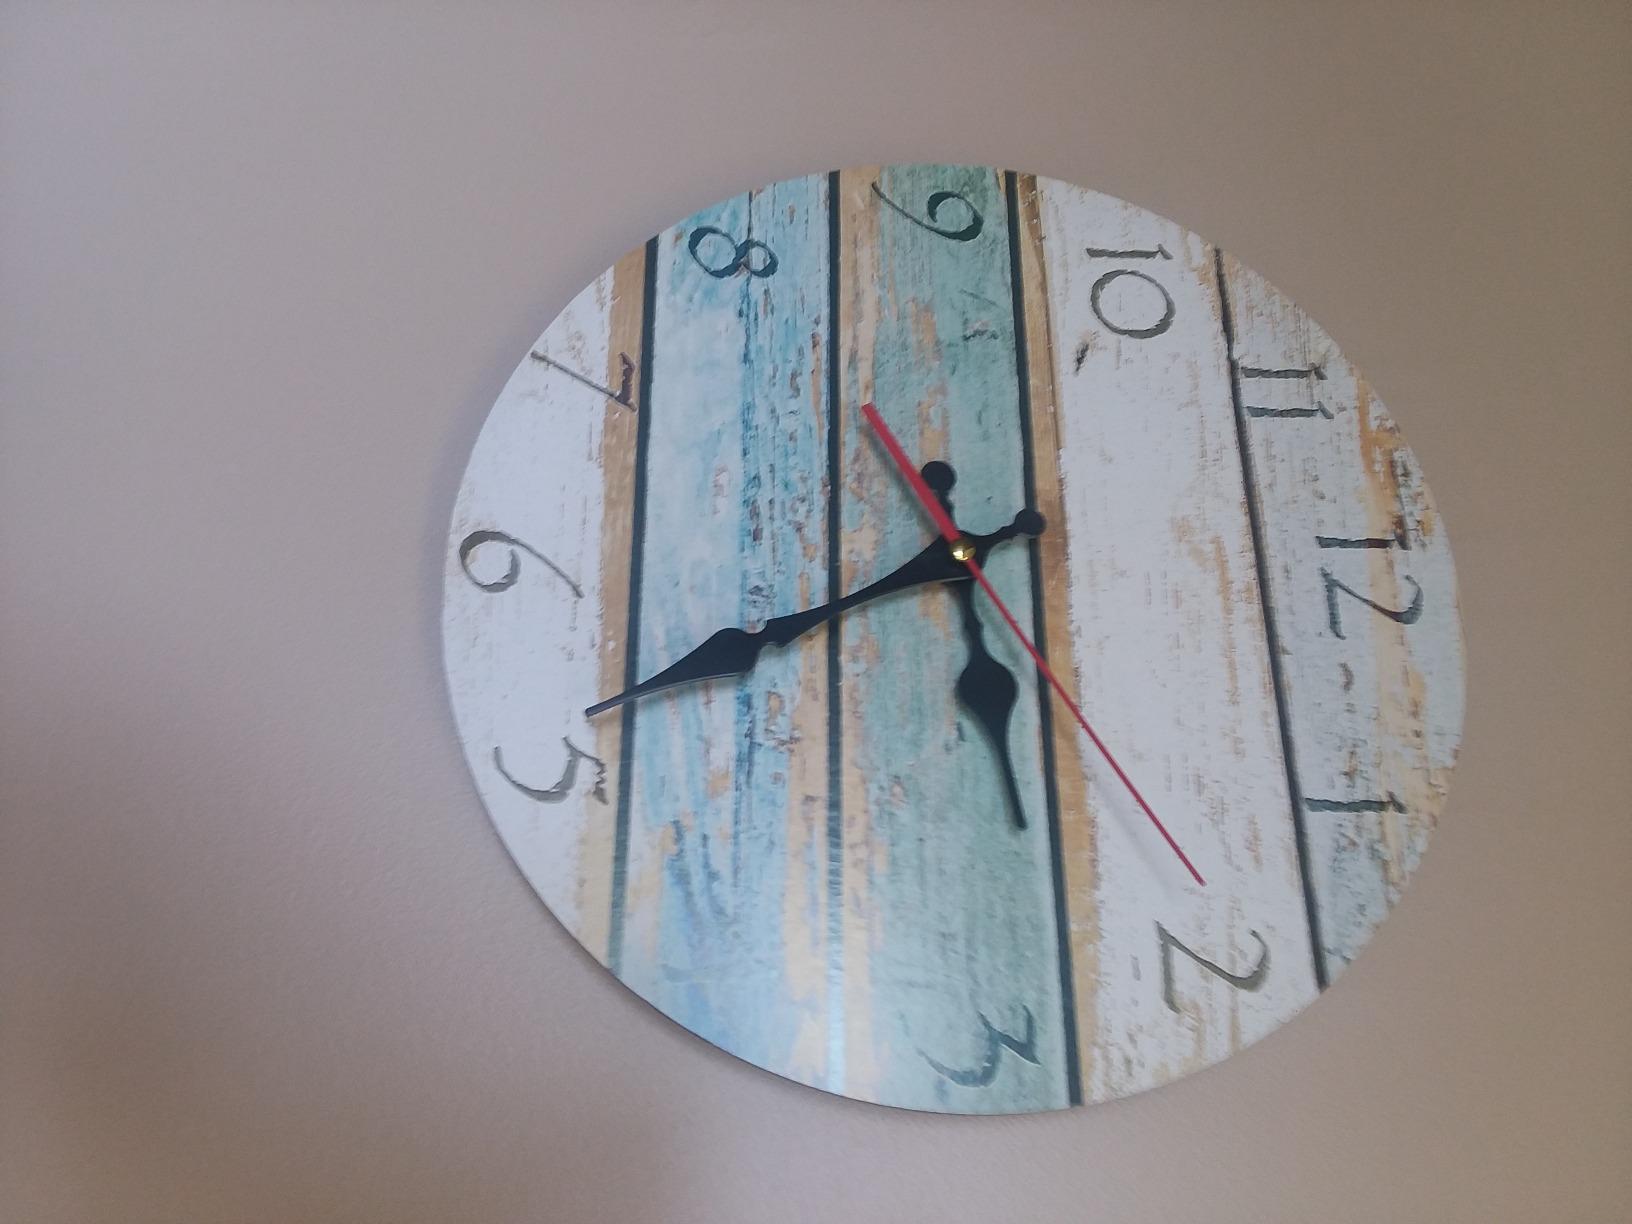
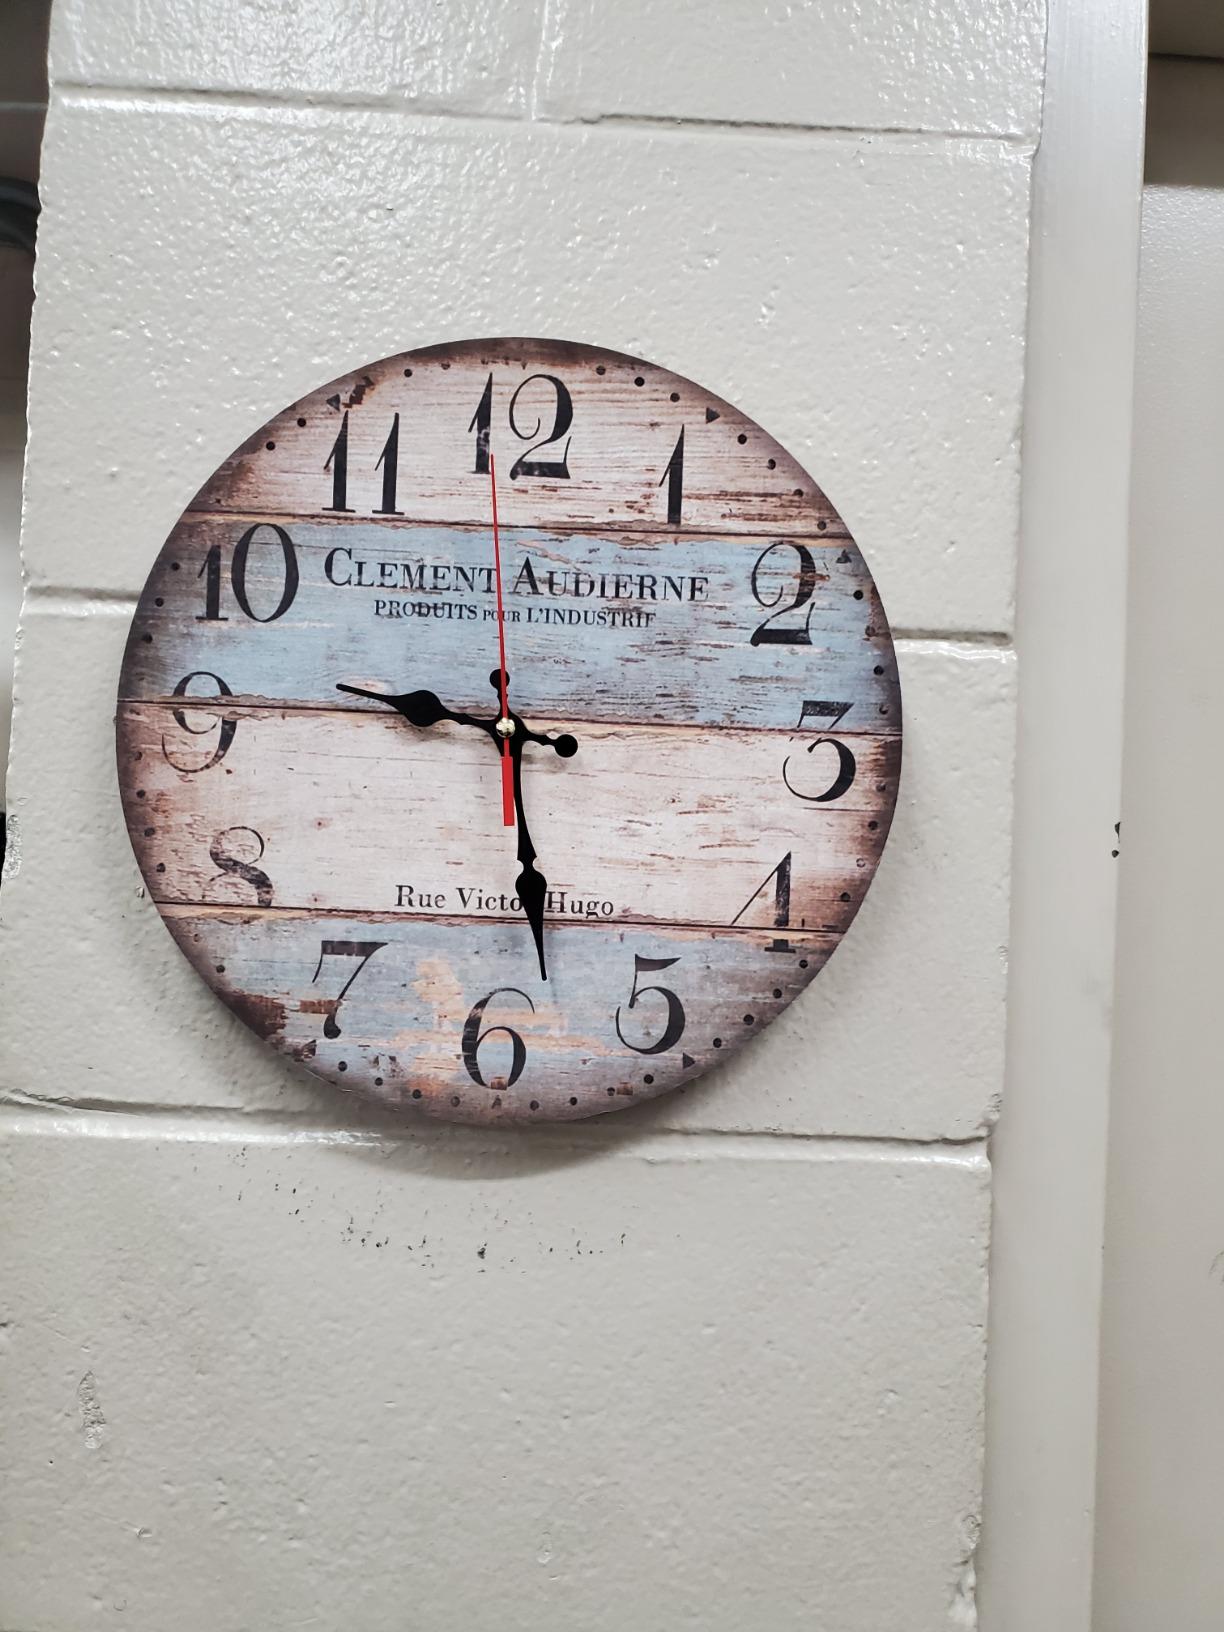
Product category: clock
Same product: no